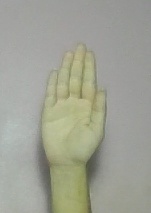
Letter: seen